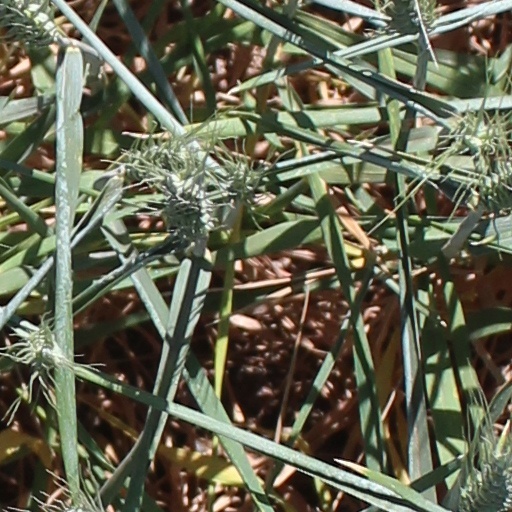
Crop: wheat